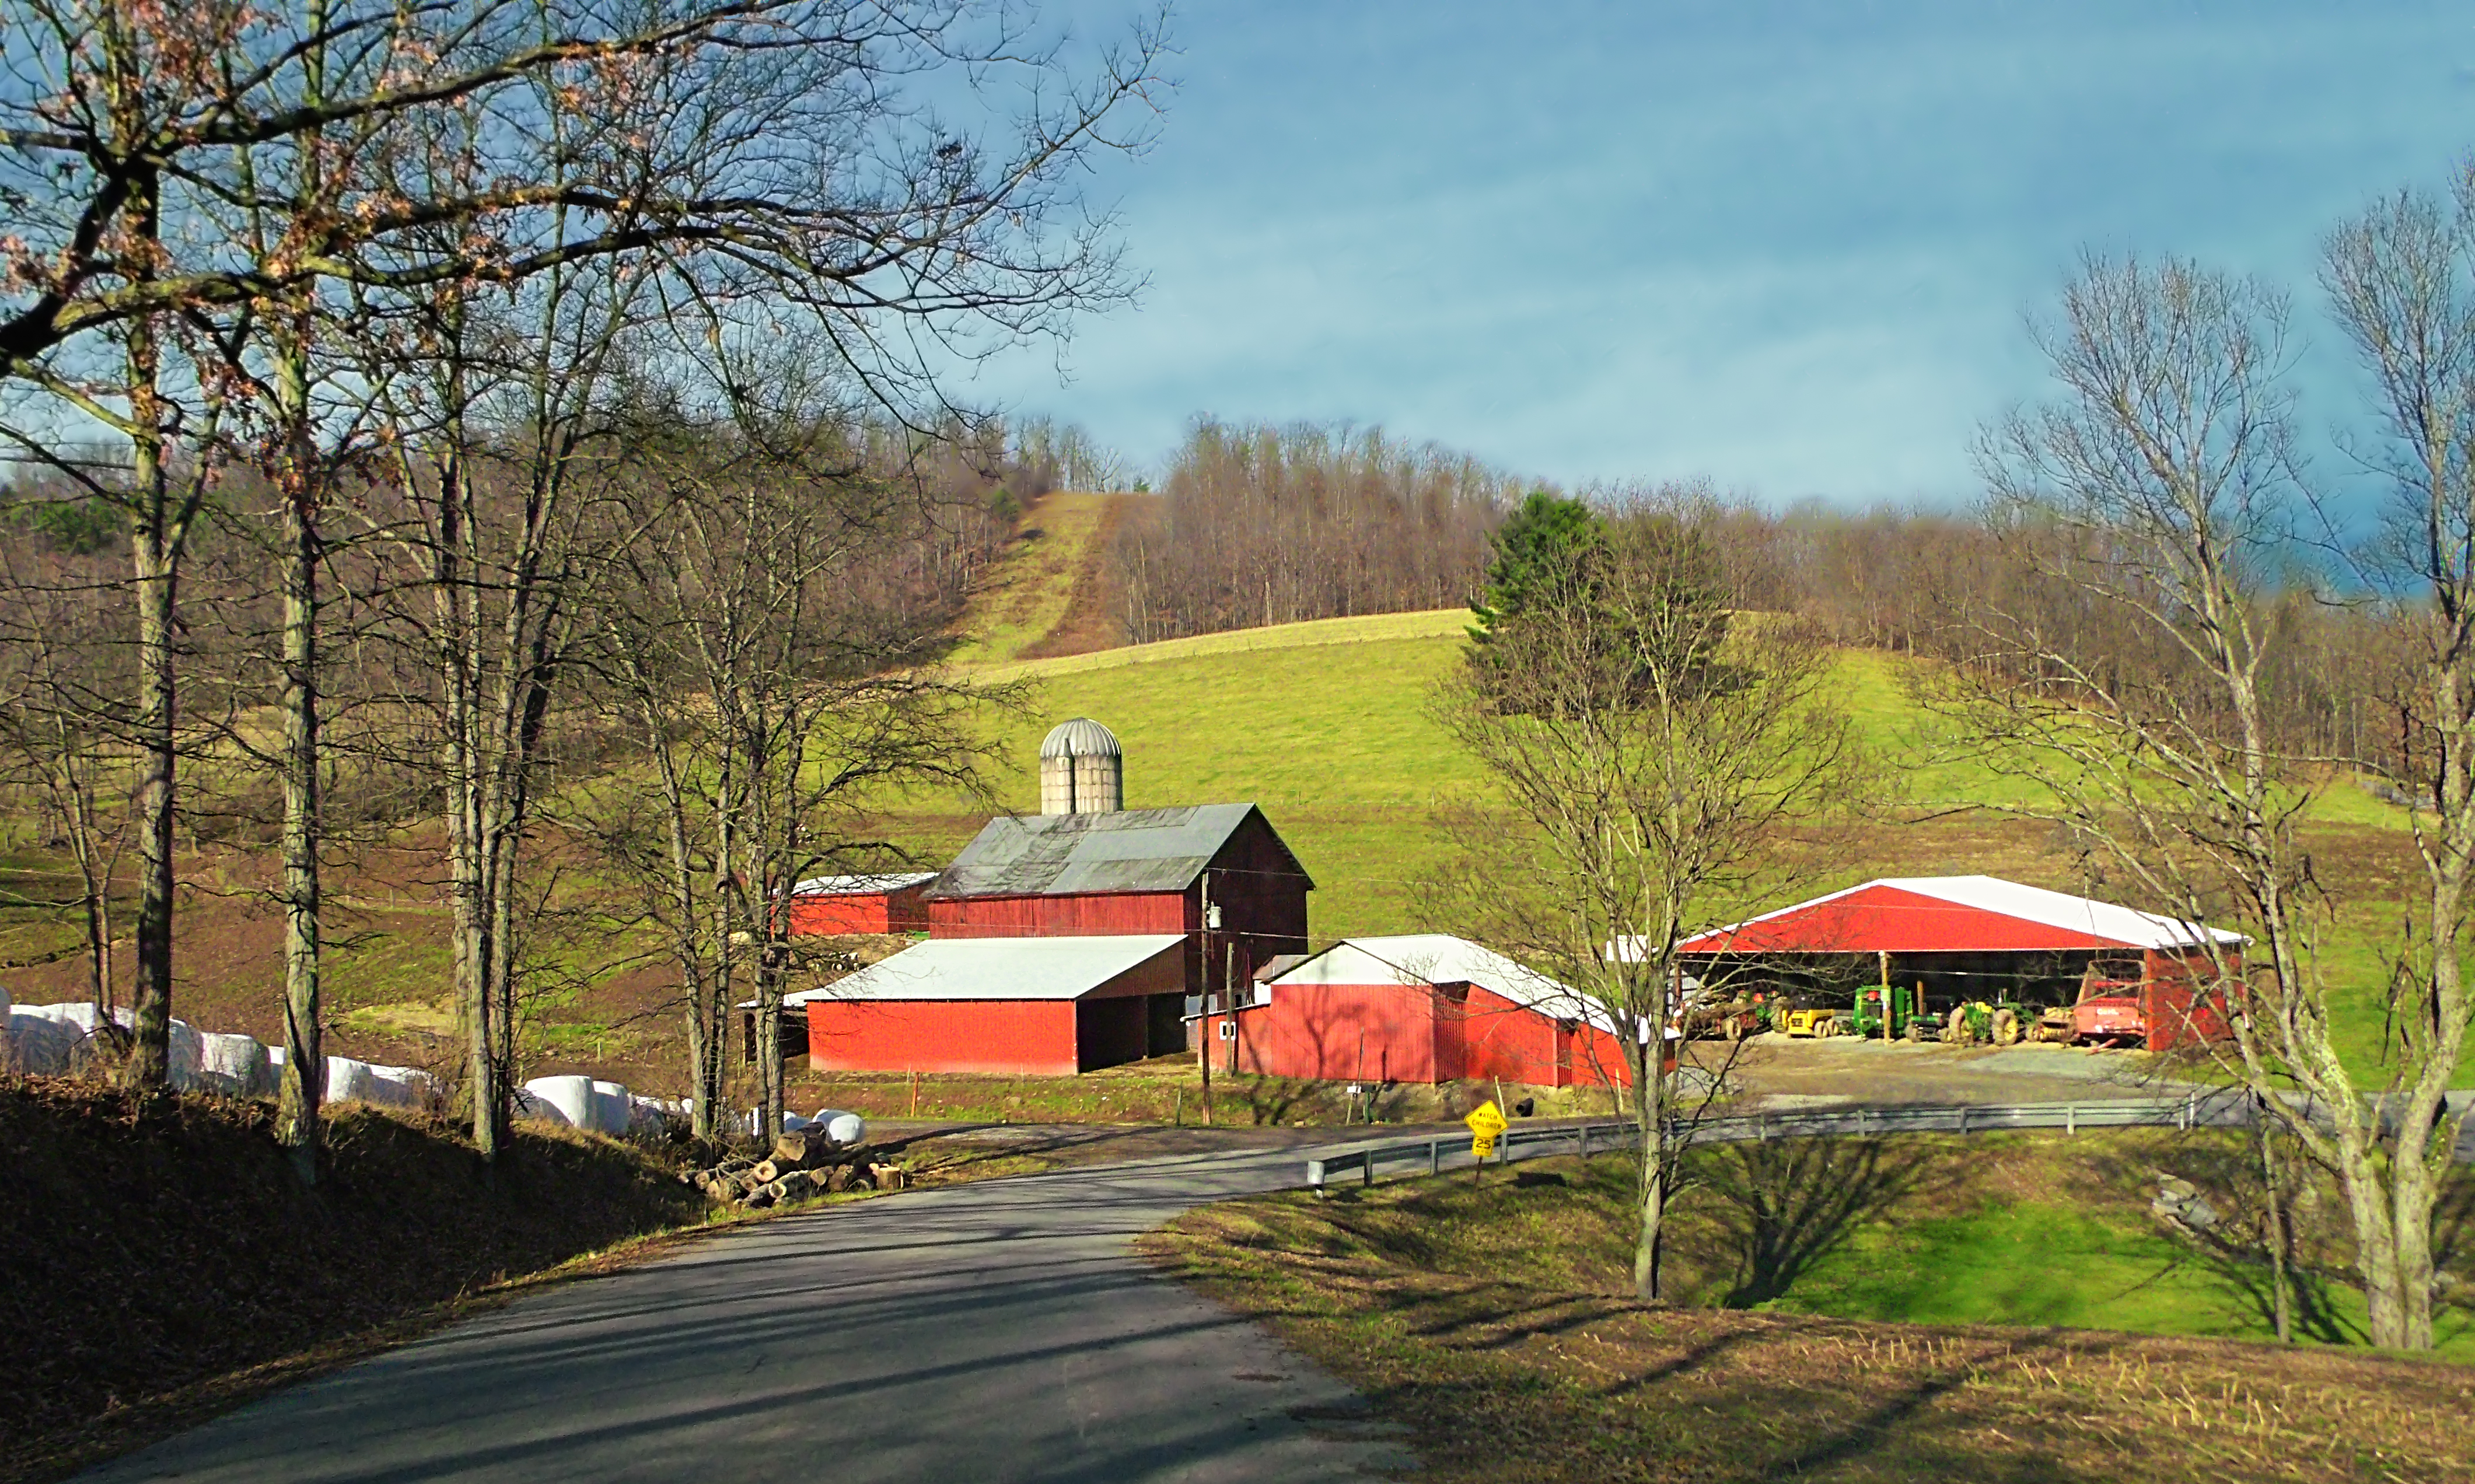
tree, wilderness, mountain, winter, road, farm, driving, transport, rural, vehicle, autumn, season, hills, creativecommons, pennsylvania, centrecounty, barns, rural area, boggstownship